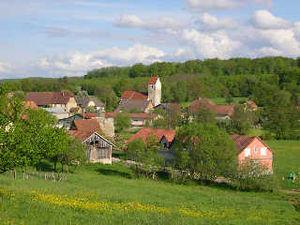
Village de Courtelevant (Territoire de Belfort) Photo prise en mai 2004 par LP90 Licence GFDL LP90 mai 2004
Courtelevant est une commune française située dans le département du Territoire de Belfort en région Bourgogne-Franche-Comté. Elle fait partie du canton de Delle. Ses habitants sont appelés les Courtelevanais.
La Communauté de communes du Sud Territoire est une communauté de communes française, située dans le département du Territoire de Belfort et la région Bourgogne-Franche-Comté.